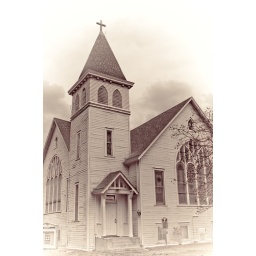
Vertical photograph of a church near Riesel, Texas off of highway 6.